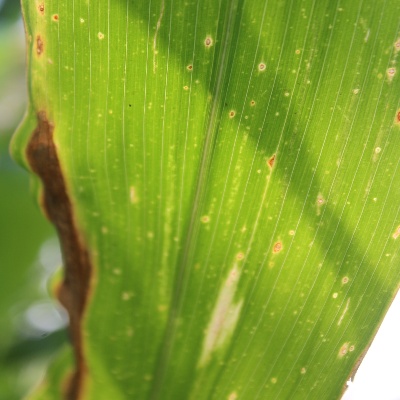
Crop: Maize
Condition: leaf blight